Eugene Raymond Hutchinson

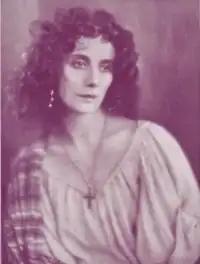
Anna Pavlova by Hutchinson, from a 1921 publication.

Hutchinson is remembered most for his work in the years immediately before and after the First World War. Perhaps no single photograph contributed more to his reputation than his 1914 portrait of the great British poet, Rupert Brooke, a subject who plainly fascinated him. Reflecting on his session with Brooke, Hutchinson said, "I had found myself confronted by an unbelievably beautiful young man. There was nothing effeminate about that beauty. He was man-size and masculine, from his rough tweeds to his thick-soled English boots." A true artist, Hutchinson plainly succeeded in capturing the essence of what he saw. When published after Brooke's death in World War I, his photograph became the definitive image of Brooke. In 1920, an Australian, Tony Skahill, who was with Brooke at his death looked up Hutchinson in Chicago and is reported to have said, "Mr. Hutchinson, I think you have contributed as much to the fame of Rupert Brooke as his own poems have ... [b]ecause you have visualized for every college girl in the world exactly what she hoped Rupert Brooke looked like!"